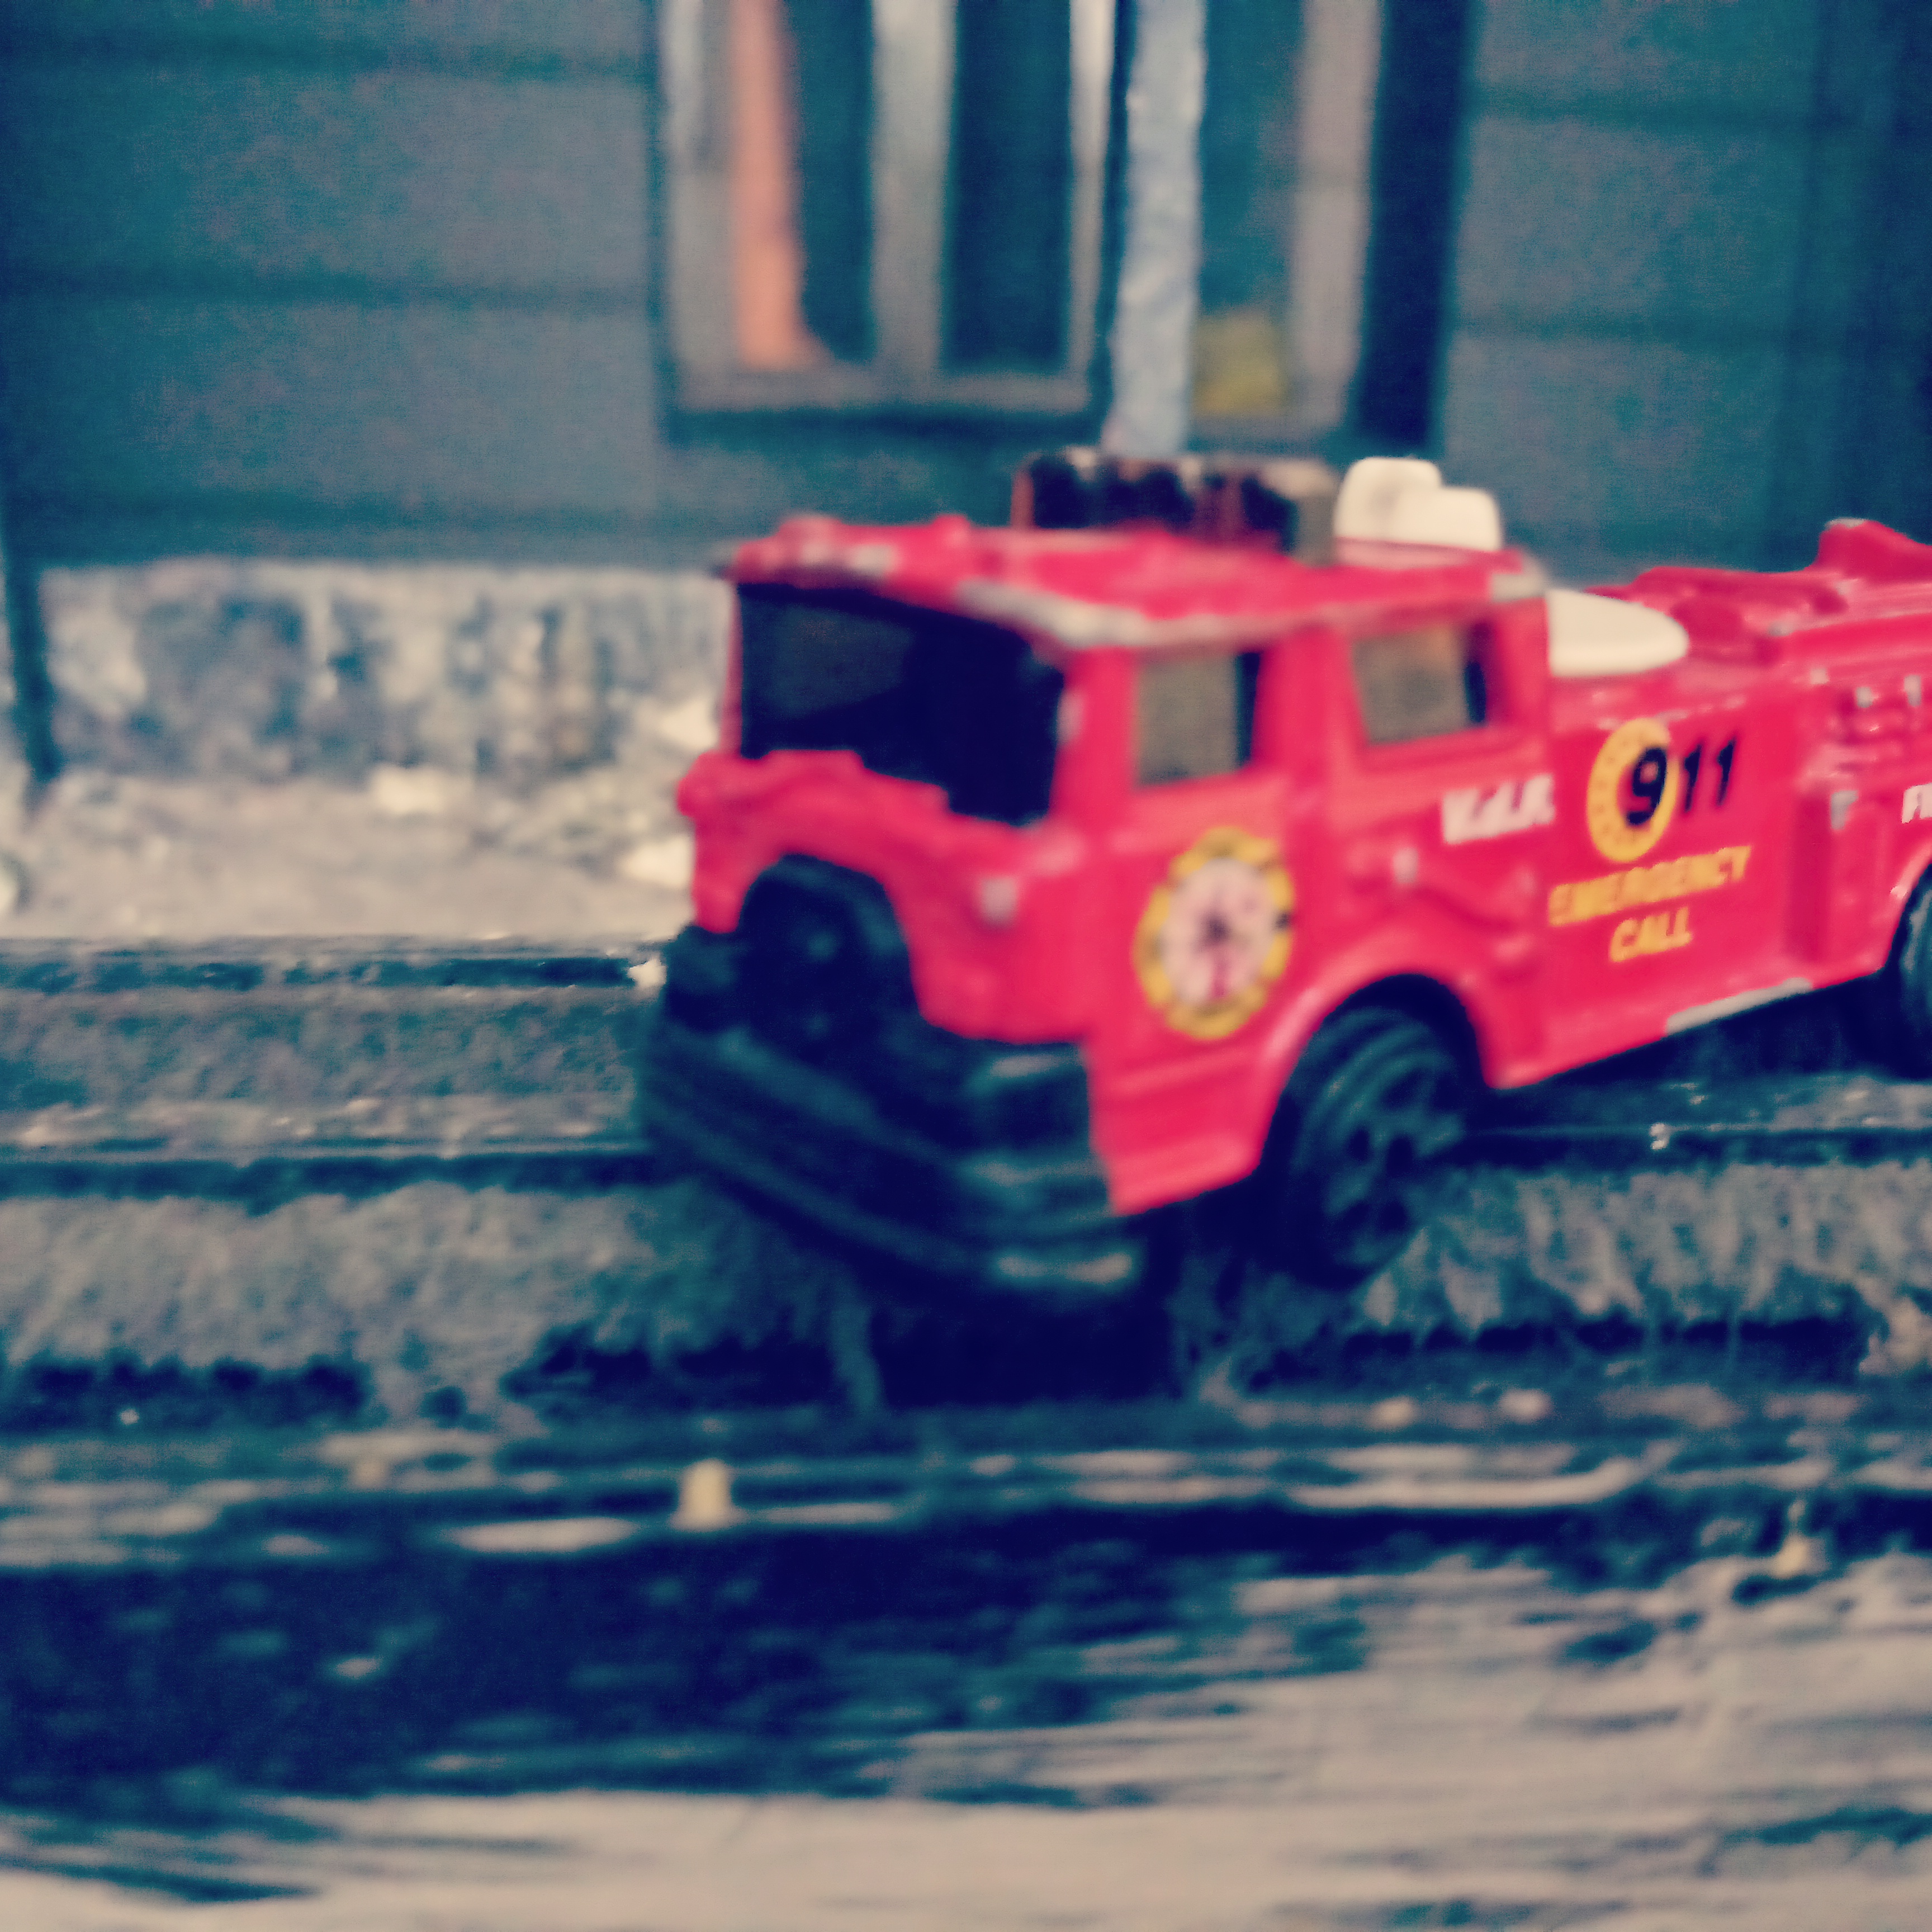
toy, fire engine, red color toy, design, cartoon, car, red, motor vehicle, vehicle, automotive design, model car